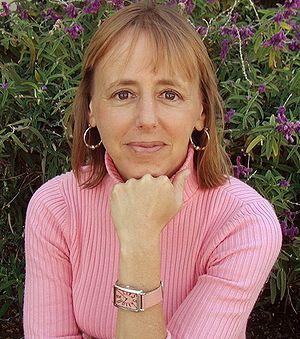
Cette liste de militants pour la paix comprend des personnes qui ont préconisé de manière proactive la résolution diplomatique, philosophique et non militaire des principaux conflits territoriaux ou idéologiques par des moyens et des méthodes non violents. Les militants pour la paix travaillent généralement avec d'autres dans l'ensemble des mouvements anti-guerre et de paix pour concentrer l'attention du monde sur ce qu'ils perçoivent comme l'irrationalité des conflits, des décisions et des actions violents. Ils initient et facilitent ainsi de vastes dialogues publics destinés à modifier de manière non violente les accords de société de longue date directement liés et maintenus par les divers processus de pensée violents, habituels et historiquement craintifs qui se trouvent au cœur de ces conflits, avec l'intention de mettre fin pacifiquement aux conflits eux-mêmes.
Cette liste de militants pour la paix comprend des personnes qui ont préconisé de manière proactive la résolution diplomatique, philosophique et non militaire des principaux conflits territoriaux ou idéologiques par des moyens et des méthodes non violents. Les militants pour la paix travaillent généralement avec d'autres dans l'ensemble des mouvements anti-guerre et de paix pour concentrer l'attention du monde sur ce qu'ils perçoivent comme l'irrationalité des conflits, des décisions et des actions violents. Ils initient et facilitent ainsi de vastes dialogues publics destinés à modifier de manière non violente les accords de société de longue date directement liés et maintenus par les divers processus de pensée violents, habituels et historiquement craintifs qui se trouvent au cœur de ces conflits, avec l'intention de mettre fin pacifiquement aux conflits eux-mêmes.
Medea Benjamin est une militante politique américaine, surtout connue pour avoir co-fondé le mouvement féministe et pacifiste Code Pink et, avec l'activiste et auteur Kevin Danaher, son mari, l'ONG antimondialiste Global Exchange. Benjamin est également candidate du Parti Vert en Californie lors des élections sénatoriales de 2000 où elle obtient le plus haut score pour un candidat écologiste à ces élections. Elle écrit pour les sites Huffington Post et OpEdNews.